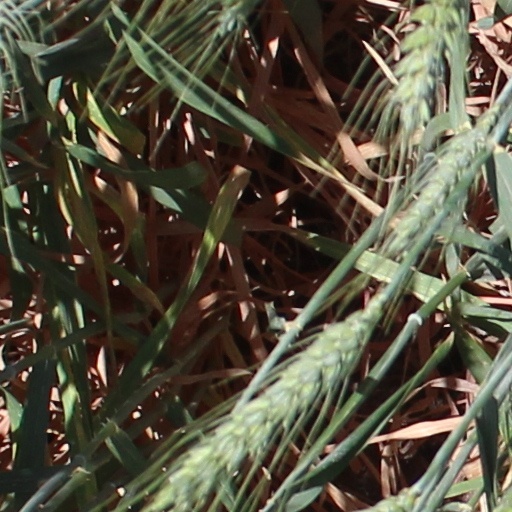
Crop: wheat